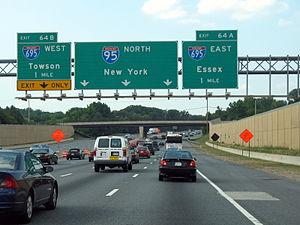
L'Interstate 95 dans le Maryland constitue un segment de l'interstate 95, l'autoroute majeure de la côte est des États-Unis. Elle relie notamment, sur plus de 3000 kilomètres, les villes de Miami, Washington, Baltimore, Philadelphie, New York et Boston.